Shadey

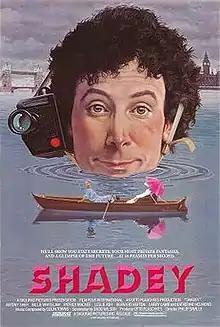
Theatrical release poster

Shadey is a 1985 British comedy film directed by Philip Saville and starring Antony Sher, Billie Whitelaw and Patrick Macnee. The screenplay concerns a man with clairvoyant qualities who is recruited by British intelligence for a secret mission.